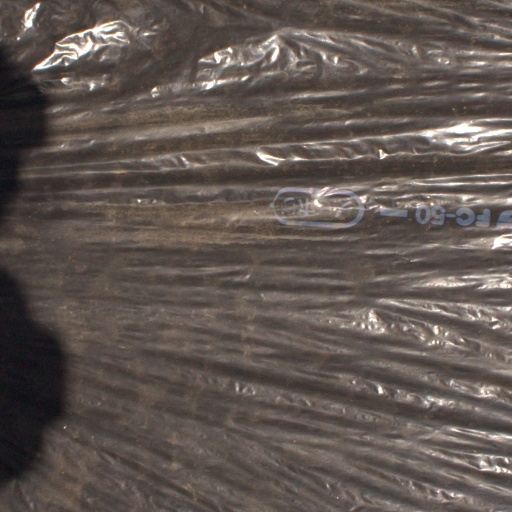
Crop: Jerusalem artichoke